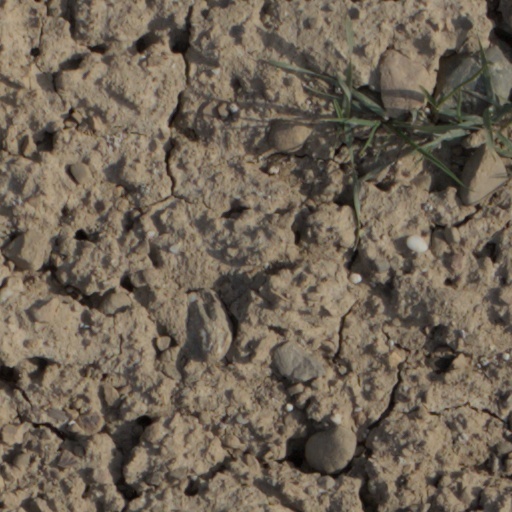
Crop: wheat